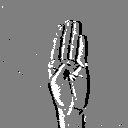
ASL letter: b